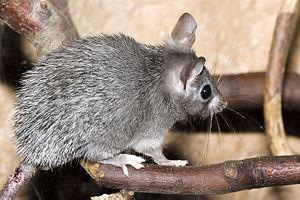
« Souris » est un nom du vocabulaire courant qui peut désigner toutes sortes de mammifères rongeurs ayant généralement une petite taille, un museau pointu, des oreilles rondes, un pelage gris-brun et une queue relativement longue. Autrement dit, ce terme ne correspond pas à un niveau précis de la classification scientifique des espèces. Il s'agit d'un nom vernaculaire dont le sens est ambigu en biologie, car il est applicable seulement à une partie des espèces classées dans l'ordre des Rodentia. Toutefois, en disant « souris » les francophones font le plus souvent référence à la souris grise, une espèce commune des maisons, élevée également comme animal de compagnie ou de laboratoire. La souris chicote, elle émet un cri ressemblant à un petit crissement.